Jonathan Rea

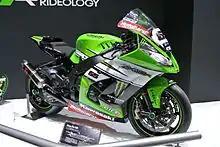
Rea's championship-winning ZX-10R on display in Tokyo

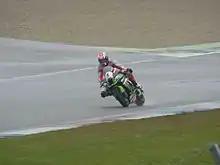
Rea at Assen in 2016

He added a further win in Germany to finish fifth overall and second best rookie behind top rookie, Ben Spies, who won the World Superbike championship that year. He remained with Ten Kate for 2010, and scored a double victory at the team's home round at Assen, however this was followed by two crashes at Monza. A further crash in Superpole at Miller Motorsport Park injured his neck and shoulder, though he still raced the next day, scoring a 14th and an eighth. He scored only seven points at Misano, as he fell behind Carlos Checa in the battle for third place in the championship standings.